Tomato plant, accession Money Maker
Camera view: horizontal (90 deg, fisheye); turntable rotation: 240 degrees
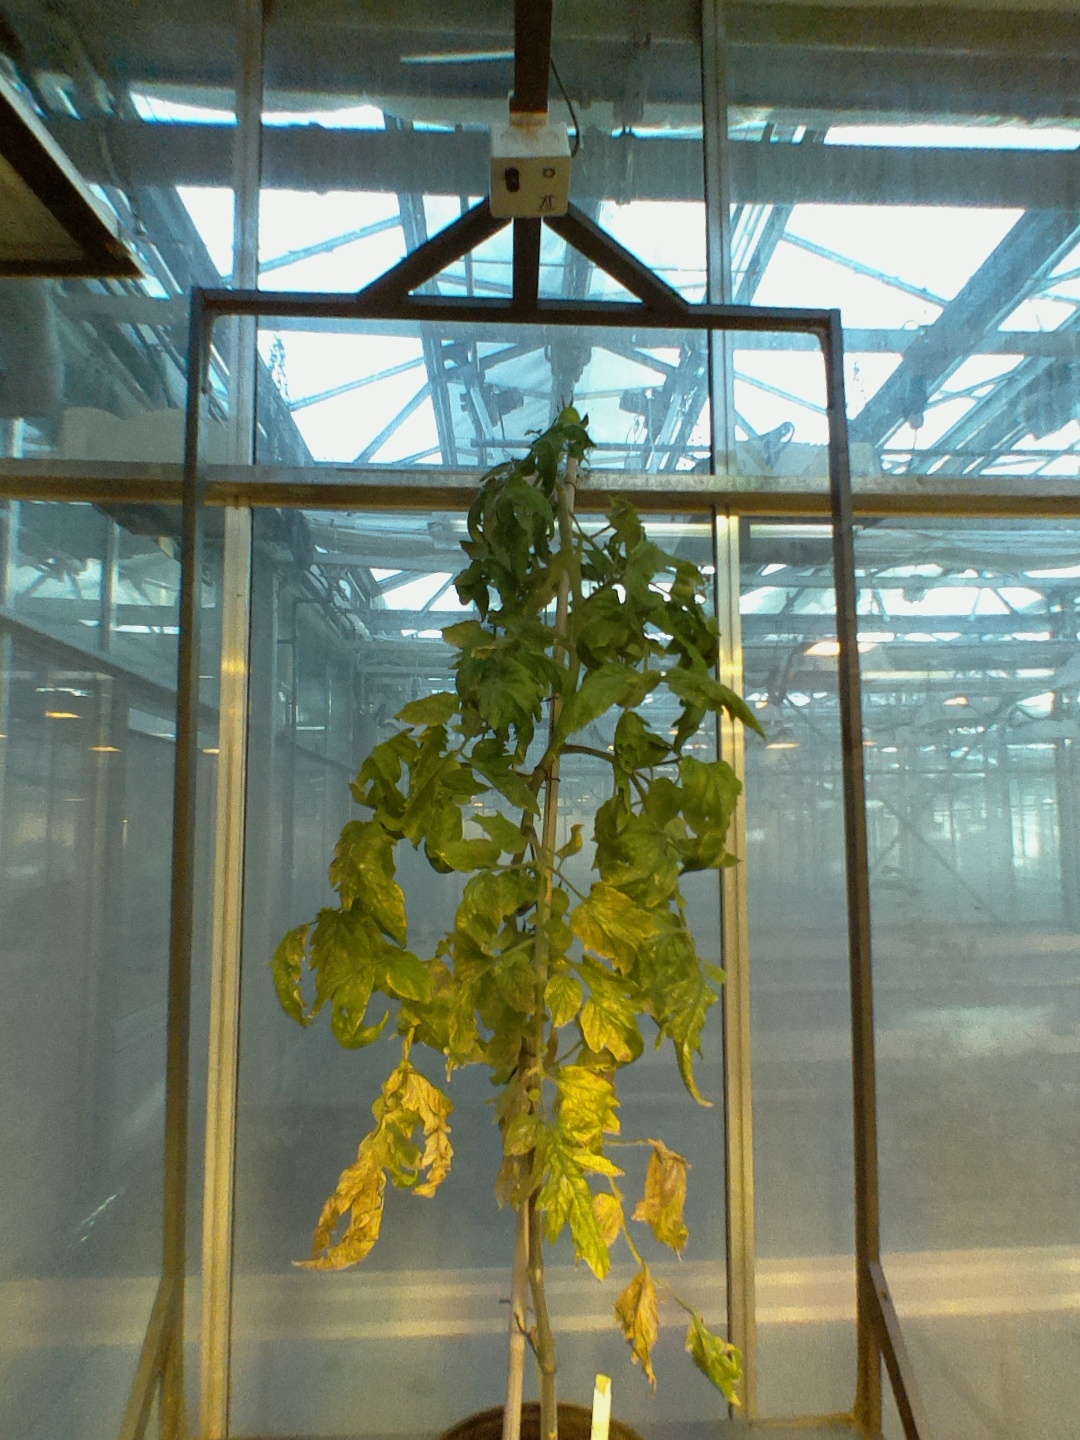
BBCH growth stage 79: 90% -100% of final fruit size